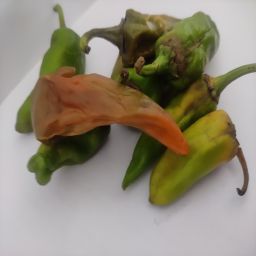
Crop: New Mexico Green Chile
Quality: Damaged